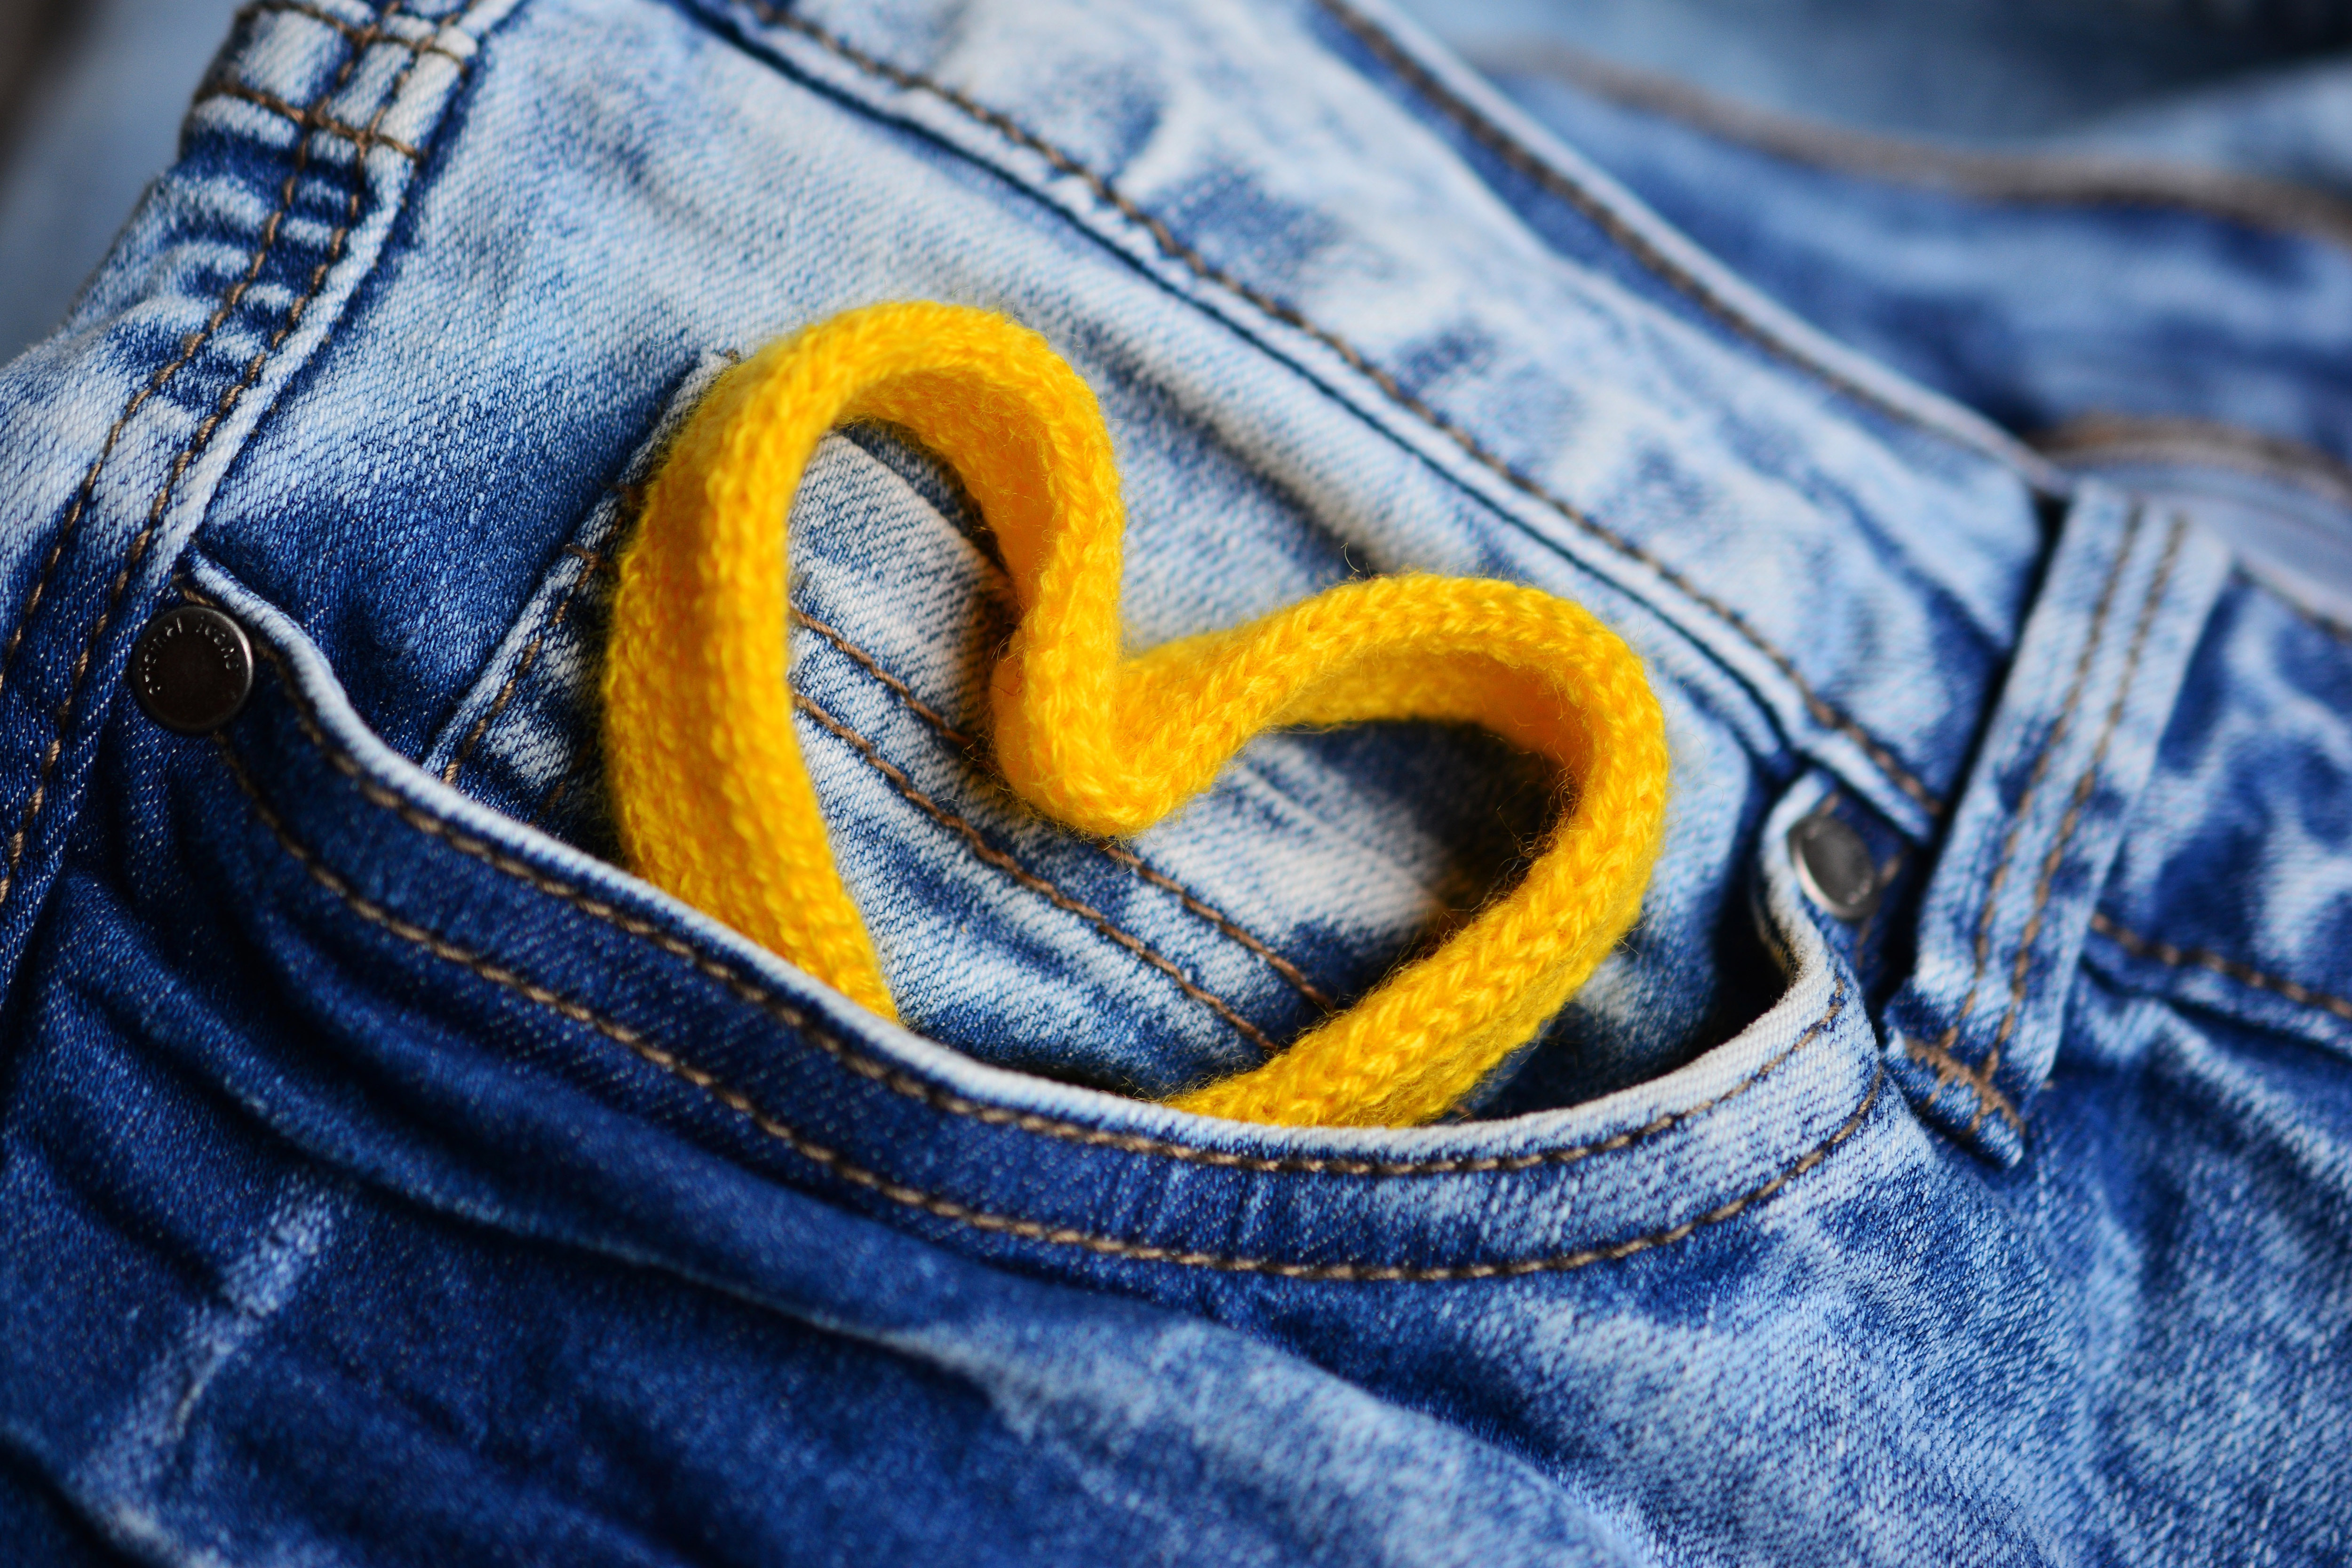
jeans, denim, pocket, yellow, textile, heart, trousers